Krishnapuram Venkatachalapathy temple

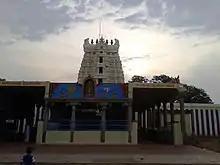

Krishnapuram Venkatachalapathy temple (also called Krishnapuram Temple) in Krishnapuram, a village in Tirunelveli district in the South Indian state of Tamil Nadu, is dedicated to the Hindu god Vishnu. It is located 10 km from Tirunelveli. Constructed in the Dravidian style of architecture, the temple is a storehouse of Nayak architecture.